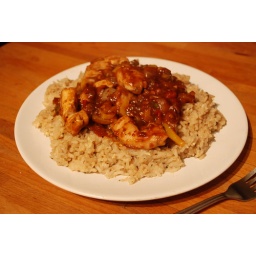
Egg-fried rice with chicken in a yellow bean, soy and cashew nut sauce